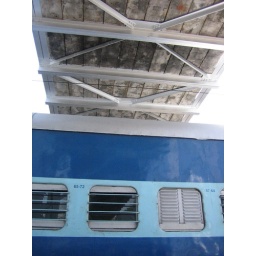
Innocent bridge over the train station.